Rocío Dúrcal

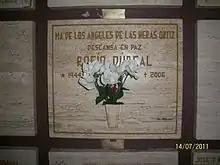
Dúrcal's crypt located at Basilica of Our Lady of Guadalupe in Mexico City

In 1990, she recorded her first album on CD format entitled "Si te pudiera mentir". In 1991, Durcal offered a concert at the National Auditorium in Mexico City, recorded in a double disc "El Concierto... En Vivo". Between 1992 and 1993 she recorded the album "Desaires", produced by the Mexican singer and songwriter Joan Sebastián. In this album she reprises ranchera.